Tigray war

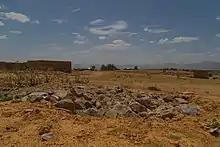
A mass grave of civilian victims in Hawzen, Tigray

On 20 September, the government of Tigray said Eritrea had invaded the region, and that heavy fighting was taking place across northern Tigray. The TDF had, thus far, largely resisted the offensive, and reportedly launched a counterattack to retake Sheraro. Meanwhile, Ethiopian and Eritrean forces began massing in Abala and Berhale in the Afar Region, within striking distance of Mekelle. On 27 September, an airstrike – allegedly carried out by Eritrea – struck the northern town of Adi Dairo while it was celebrating Meskel, killing at least six civilians and injured 19 more. On 2 October, the TPLF announced it had withdrawn troops from Amhara's North Wollo Zone, including Kobo, to be redeployed north to reinforce lines under heavy Eritrean attack but warned it would return if their southern border is threatened. Three days later, a second airstrike hit Adi Dairo, killing between 50 and 65 people according to aid workers in the town.